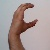
The image shows a hand gesture representing the letter 'C' in Indian Sign Language.